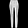
Label: Trouser